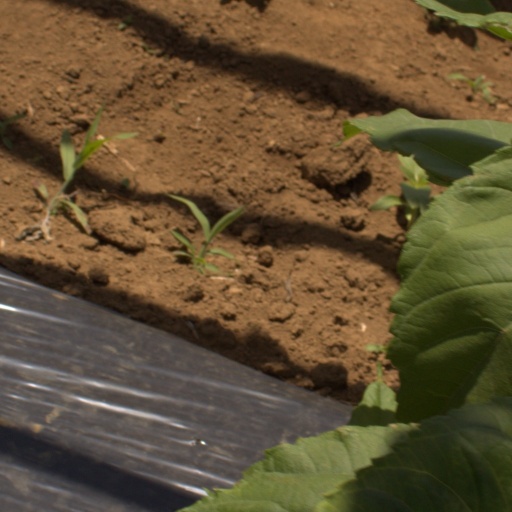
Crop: Jerusalem artichoke